Fuyang West railway station (Anhui)

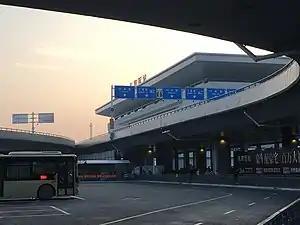

Fuyang West railway station is a high-speed railway station in Yingzhou District, Fuyang, Anhui. It was opened in December 2019. The station is an interchange between the Shangqiu–Hangzhou high-speed railway and the Zhengzhou–Fuyang high-speed railway.